Malta convoys

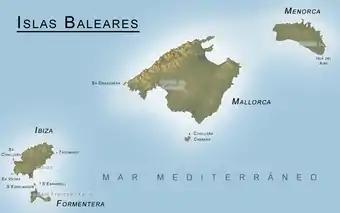

On 16 August, a cruiser and twelve destroyers escorted "Furious" to the area south of Formentera in the south-west of the Balearic Islands, where she flew off 32 Spitfires; one crashed on take-off and two turned back, the rest reaching Malta that afternoon.